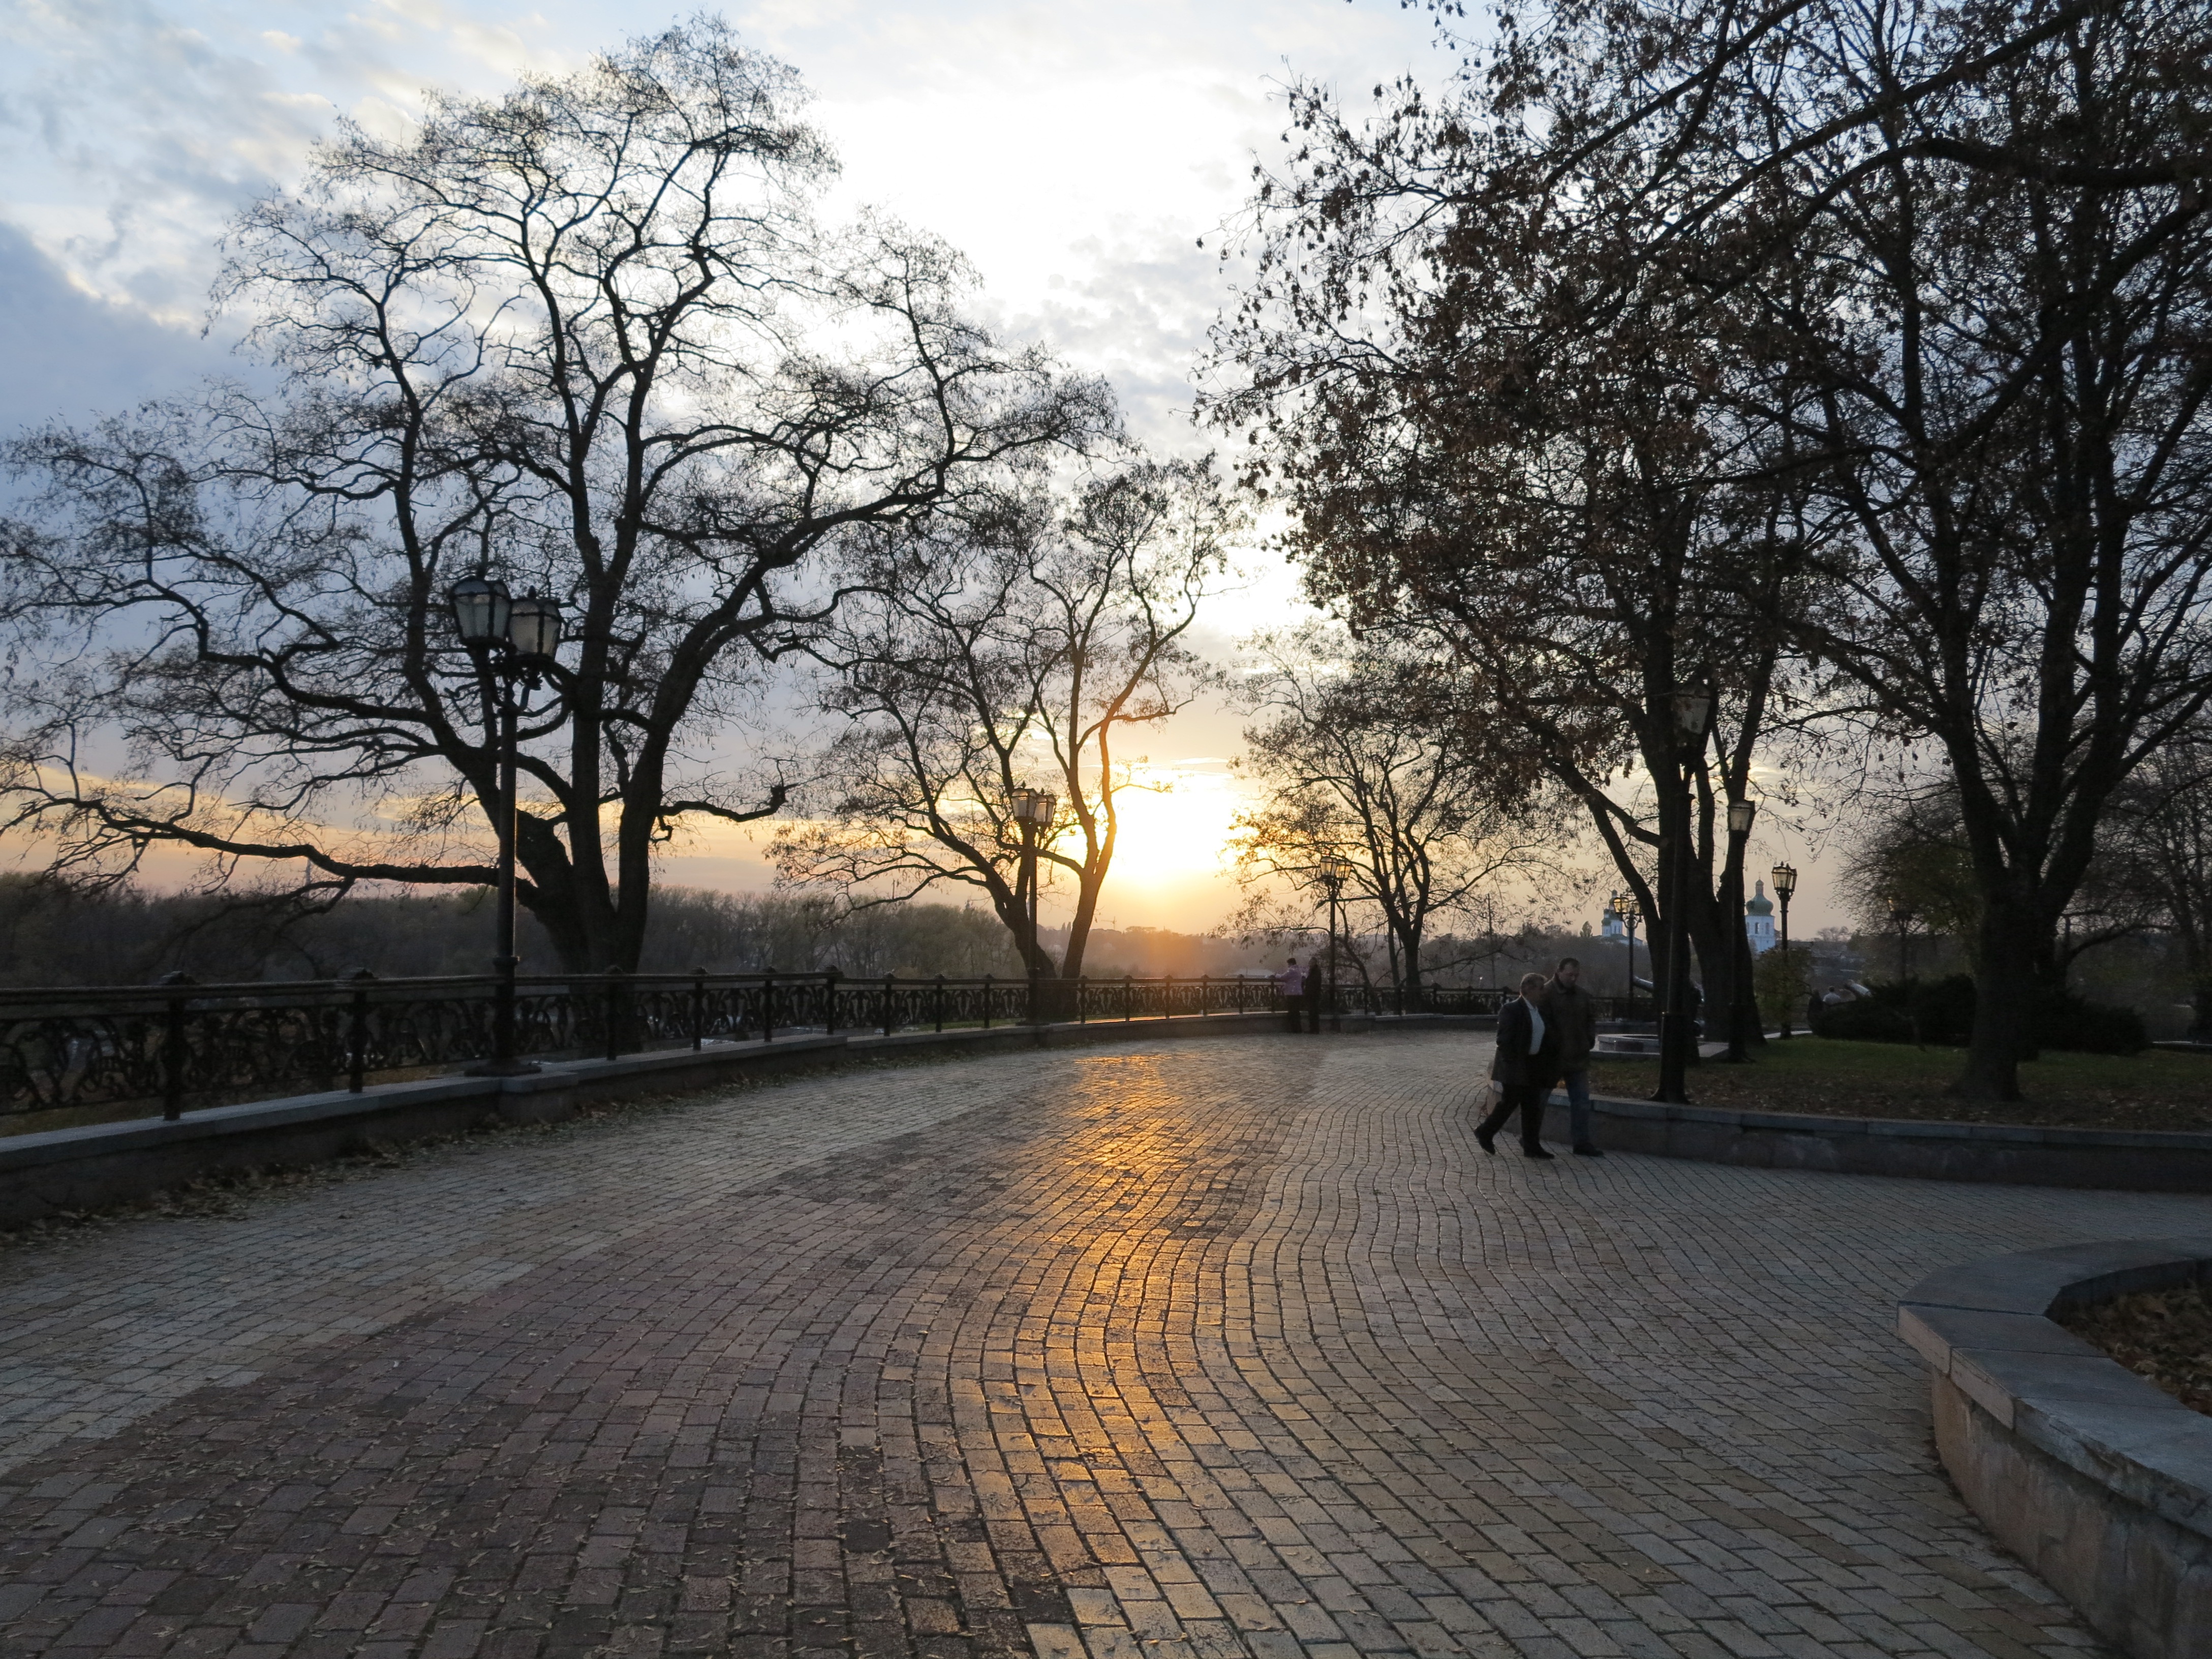
landscape, tree, winter, sunset, sunlight, morning, alley, dusk, evening, autumn, park, season, paving stone, atmospheric phenomenon, woody plant